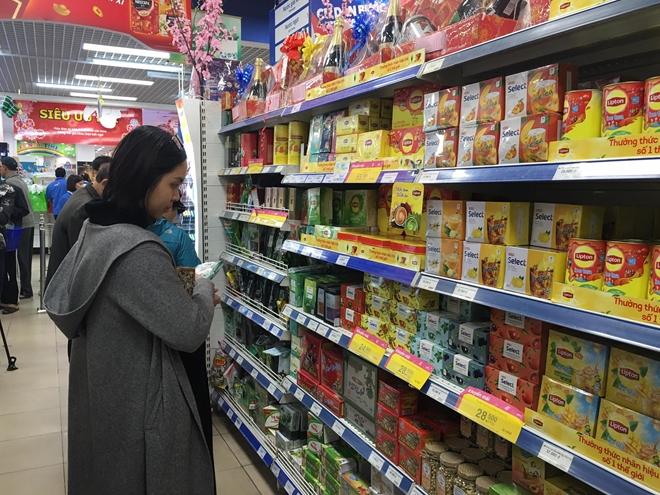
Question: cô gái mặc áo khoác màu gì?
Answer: cô ấy mặc áo khoác màu xám